Rogue (novel)

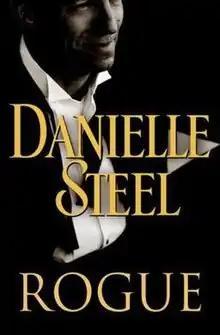
First edition

Rogue is a novel by Danielle Steel, published by Delacorte Press in June 2008. The book is Steel's seventy-fifth best selling novel.